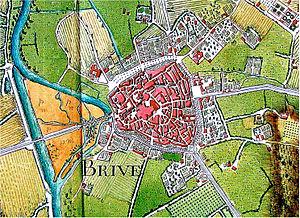
Plan tiré de l'Atlas de Trudaine, vers 1760 (Archives nationales, CP/F/14/8484, page 62). Le nord est à gauche du plan